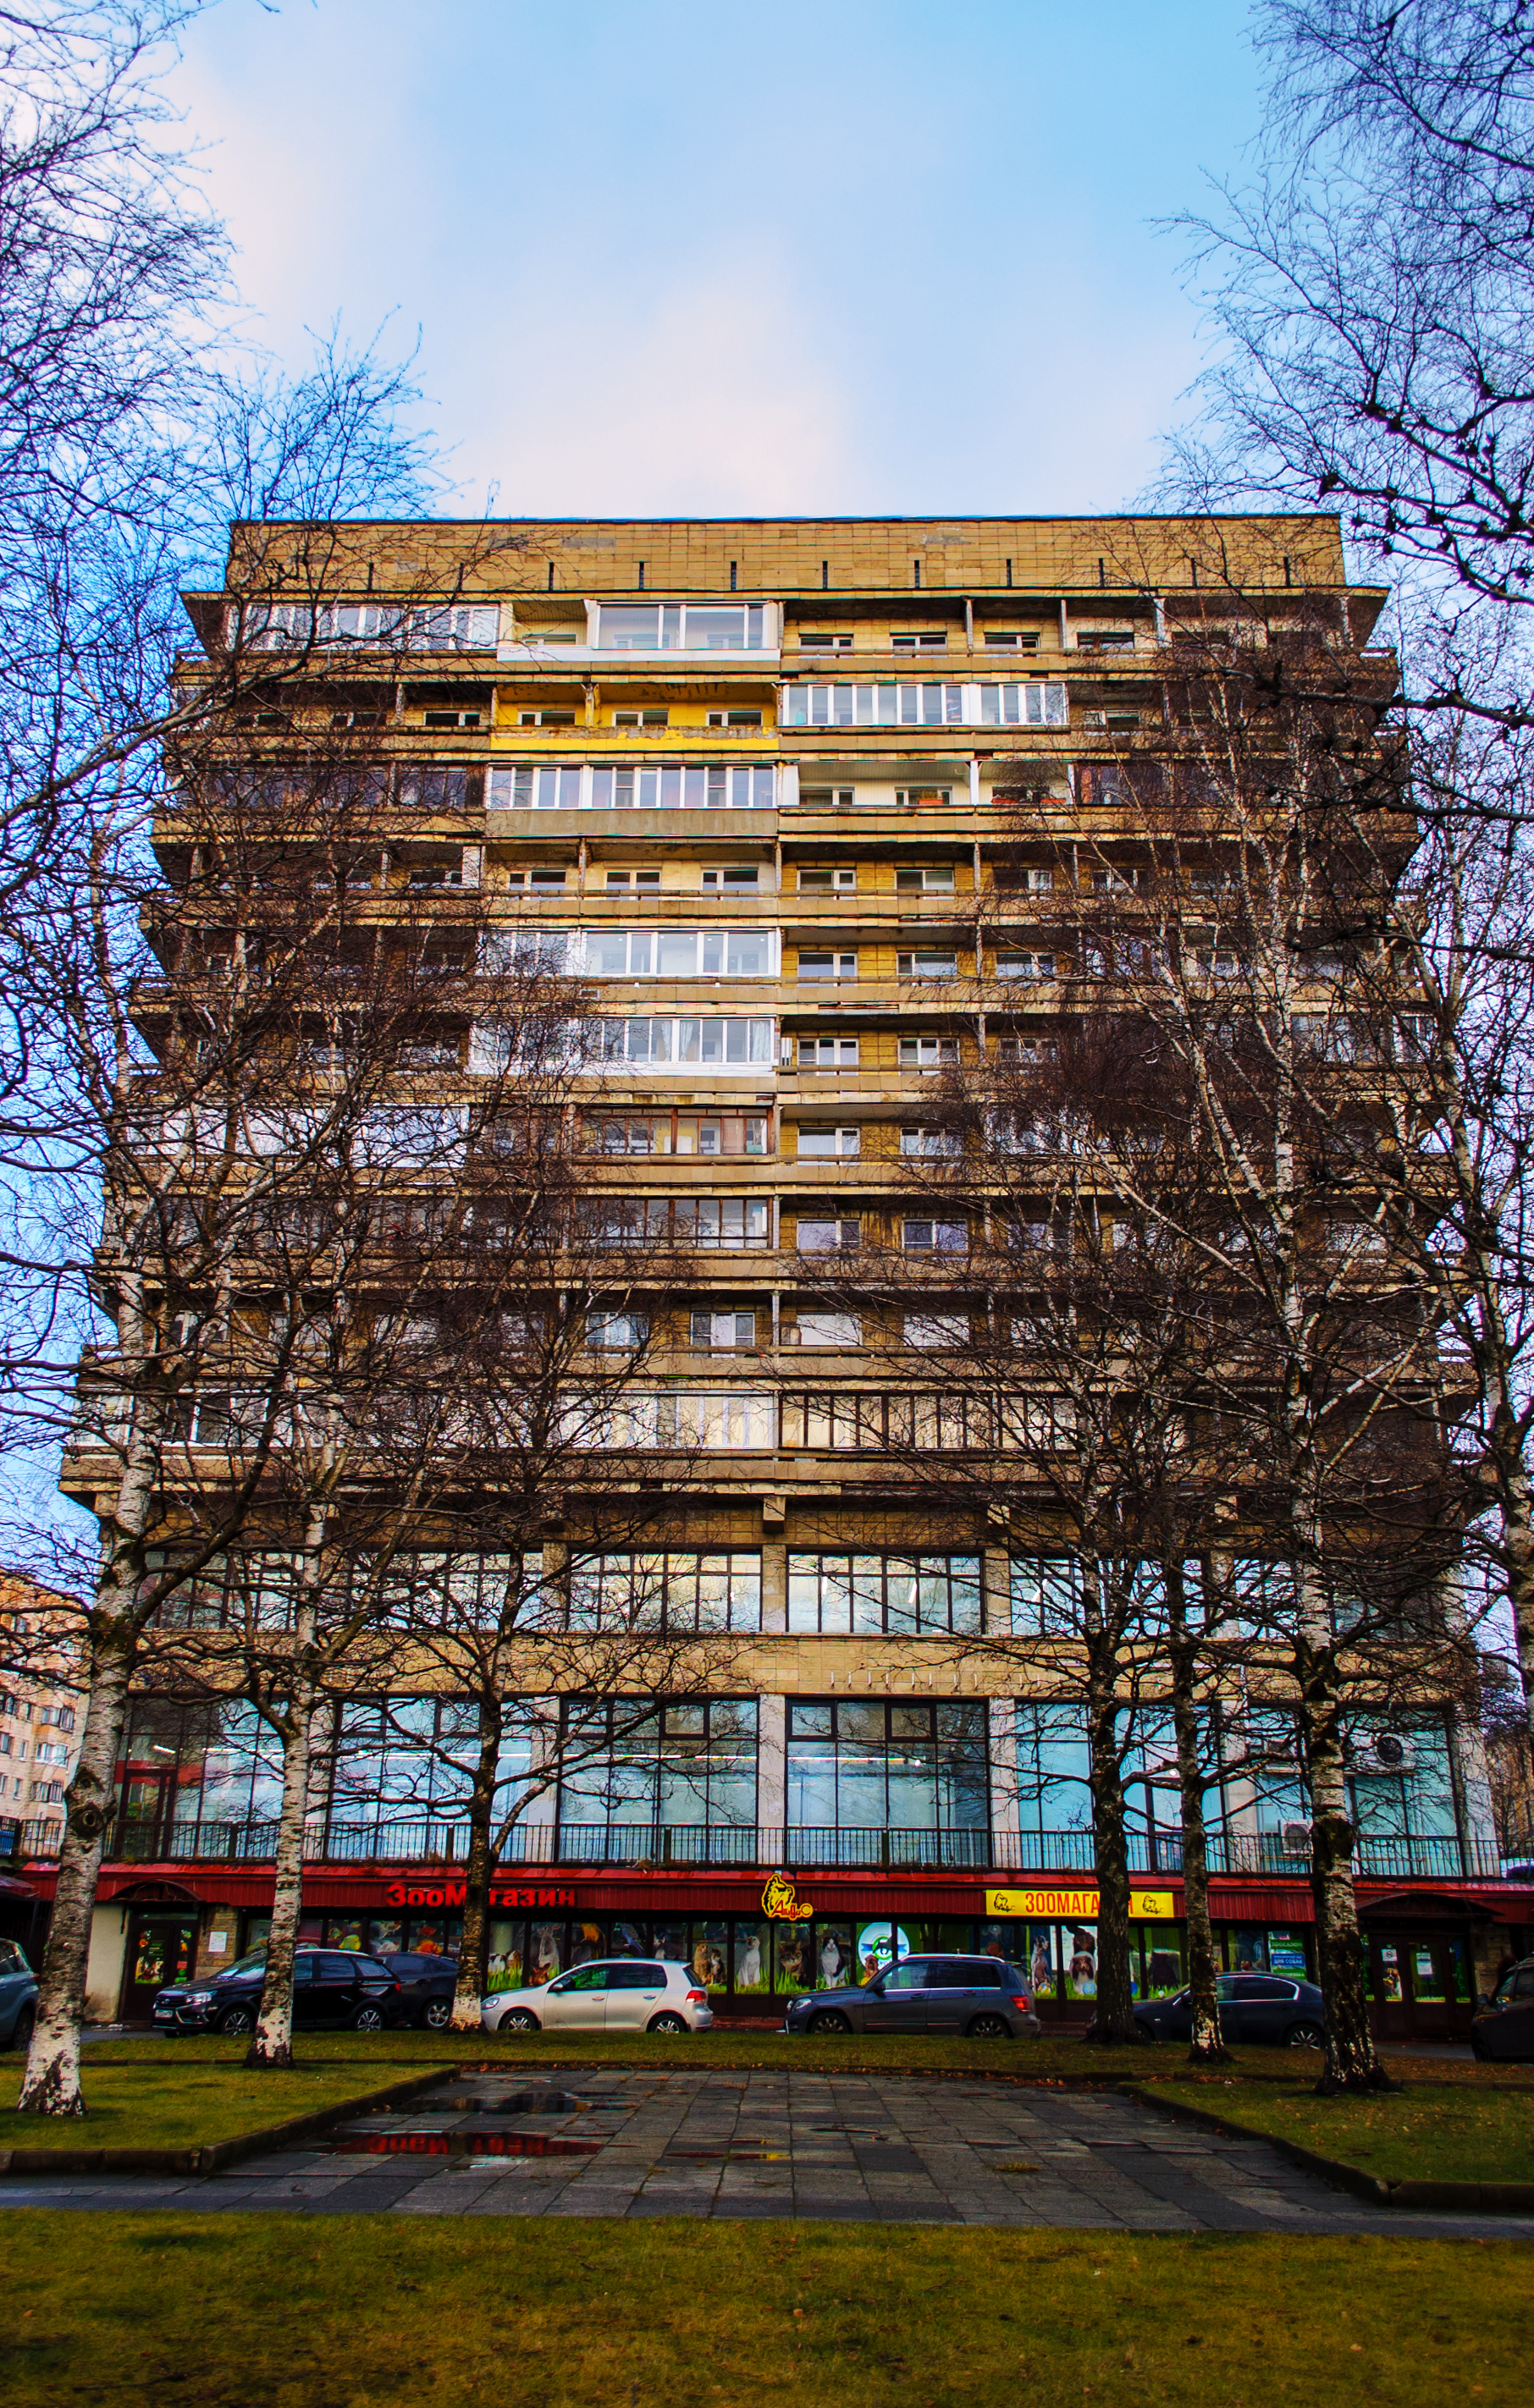
images, sky, building, daytime, plant, window, architecture, urban design, condominium, tree, tower block, public space, city, neighbourhood, residential area, house, metropolitan area, facade, commercial building, urban area, human settlement, mixed use, skyscraper, symmetry, apartment, street, headquarters, suburb, reflection, spring, room, town, trunk, construction, downtown, corporate headquarters, tower, daylighting, road, cloud, transport, scaffolding